Fareb (1996 film)

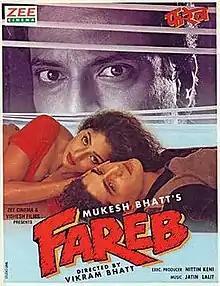
Film poster

Fareb ( Deceit) is a 1996 Indian Hindi-language psychological thriller film directed by Vikram Bhatt. The film features newcomers Faraaz Khan and Suman Ranganathan in lead roles with Milind Gunaji as the antagonist. Released on 28 June 1996, the film was a commercial success. The film is a remake of the inspired from 1992 American film "Unlawful Entry".